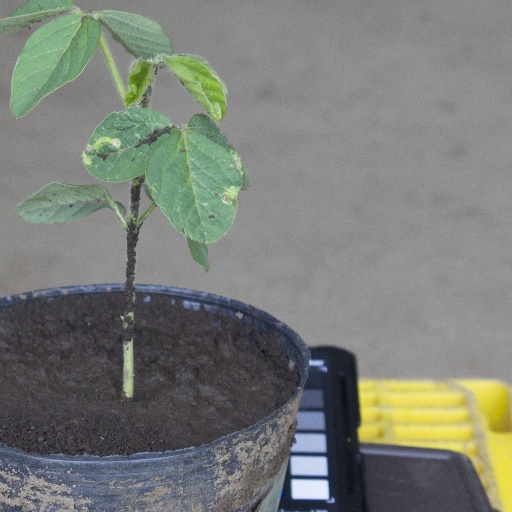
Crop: soybean